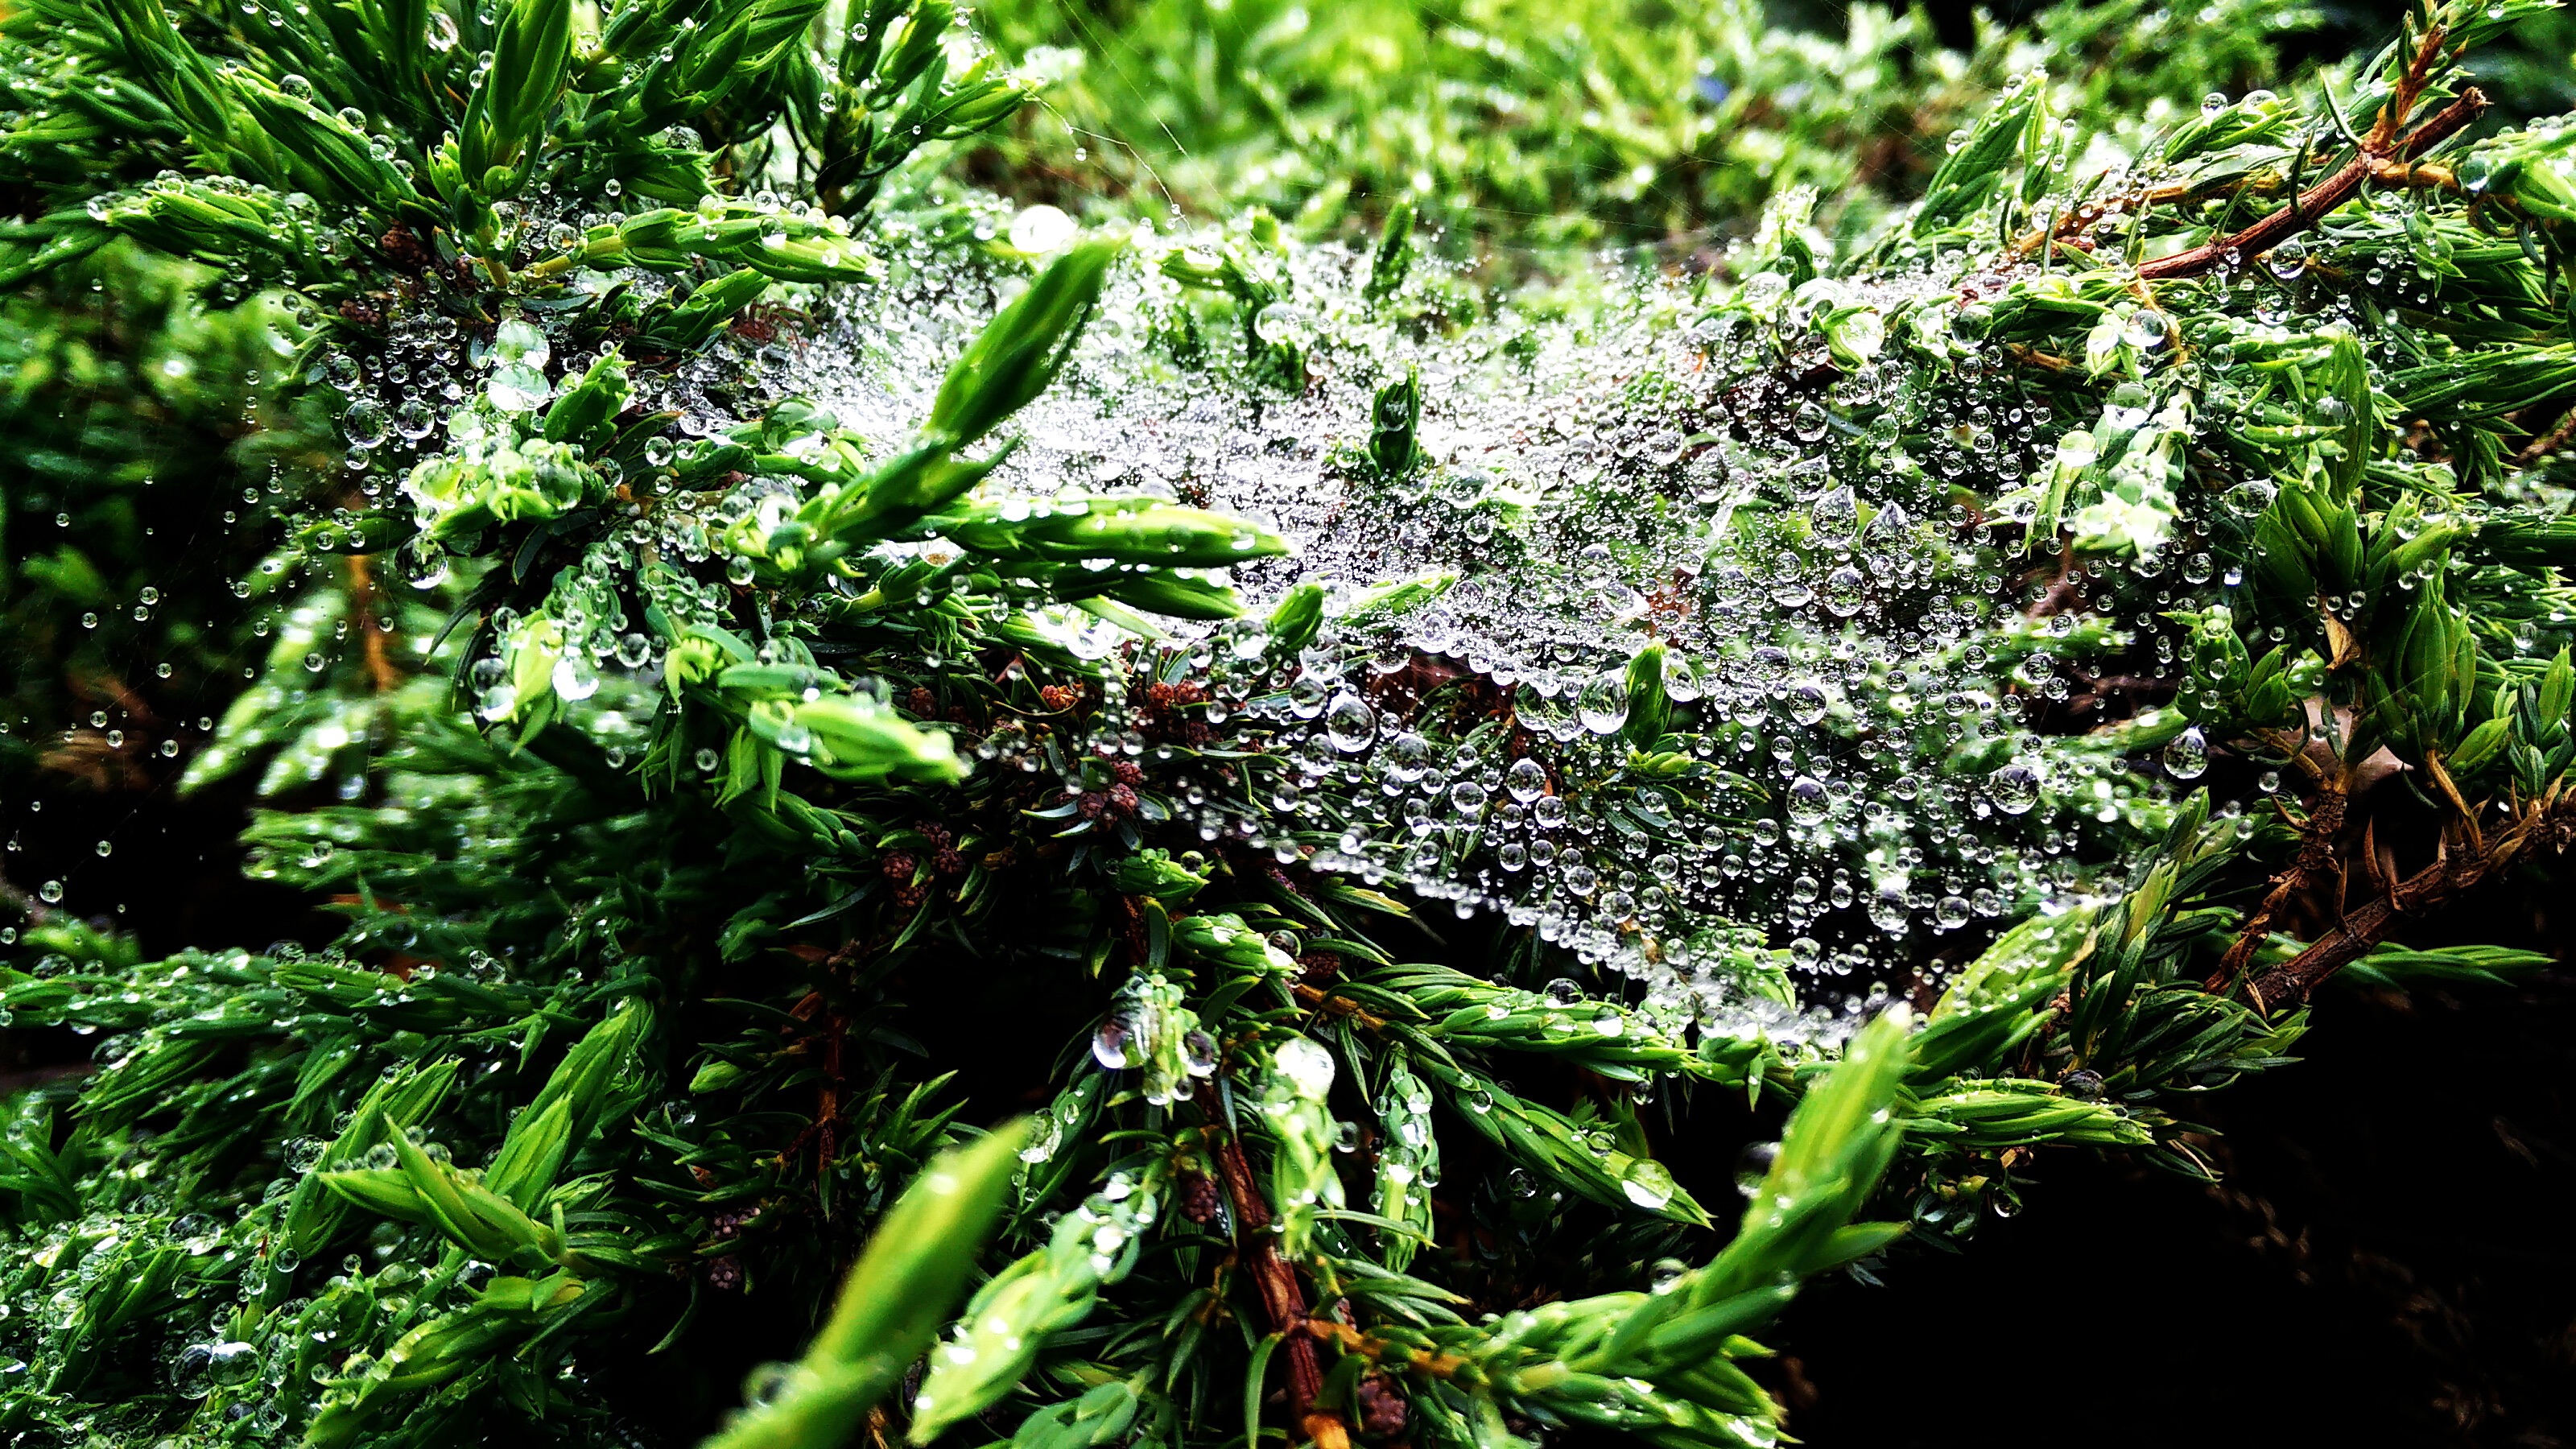
tree, forest, branch, plant, leaf, flower, moss, green, jungle, botany, flora, spruce, vegetation, shrub, rainforest, woodland, habitat, ecosystem, natural environment, woody plant, land plant, non vascular land plant